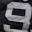
Number: 9